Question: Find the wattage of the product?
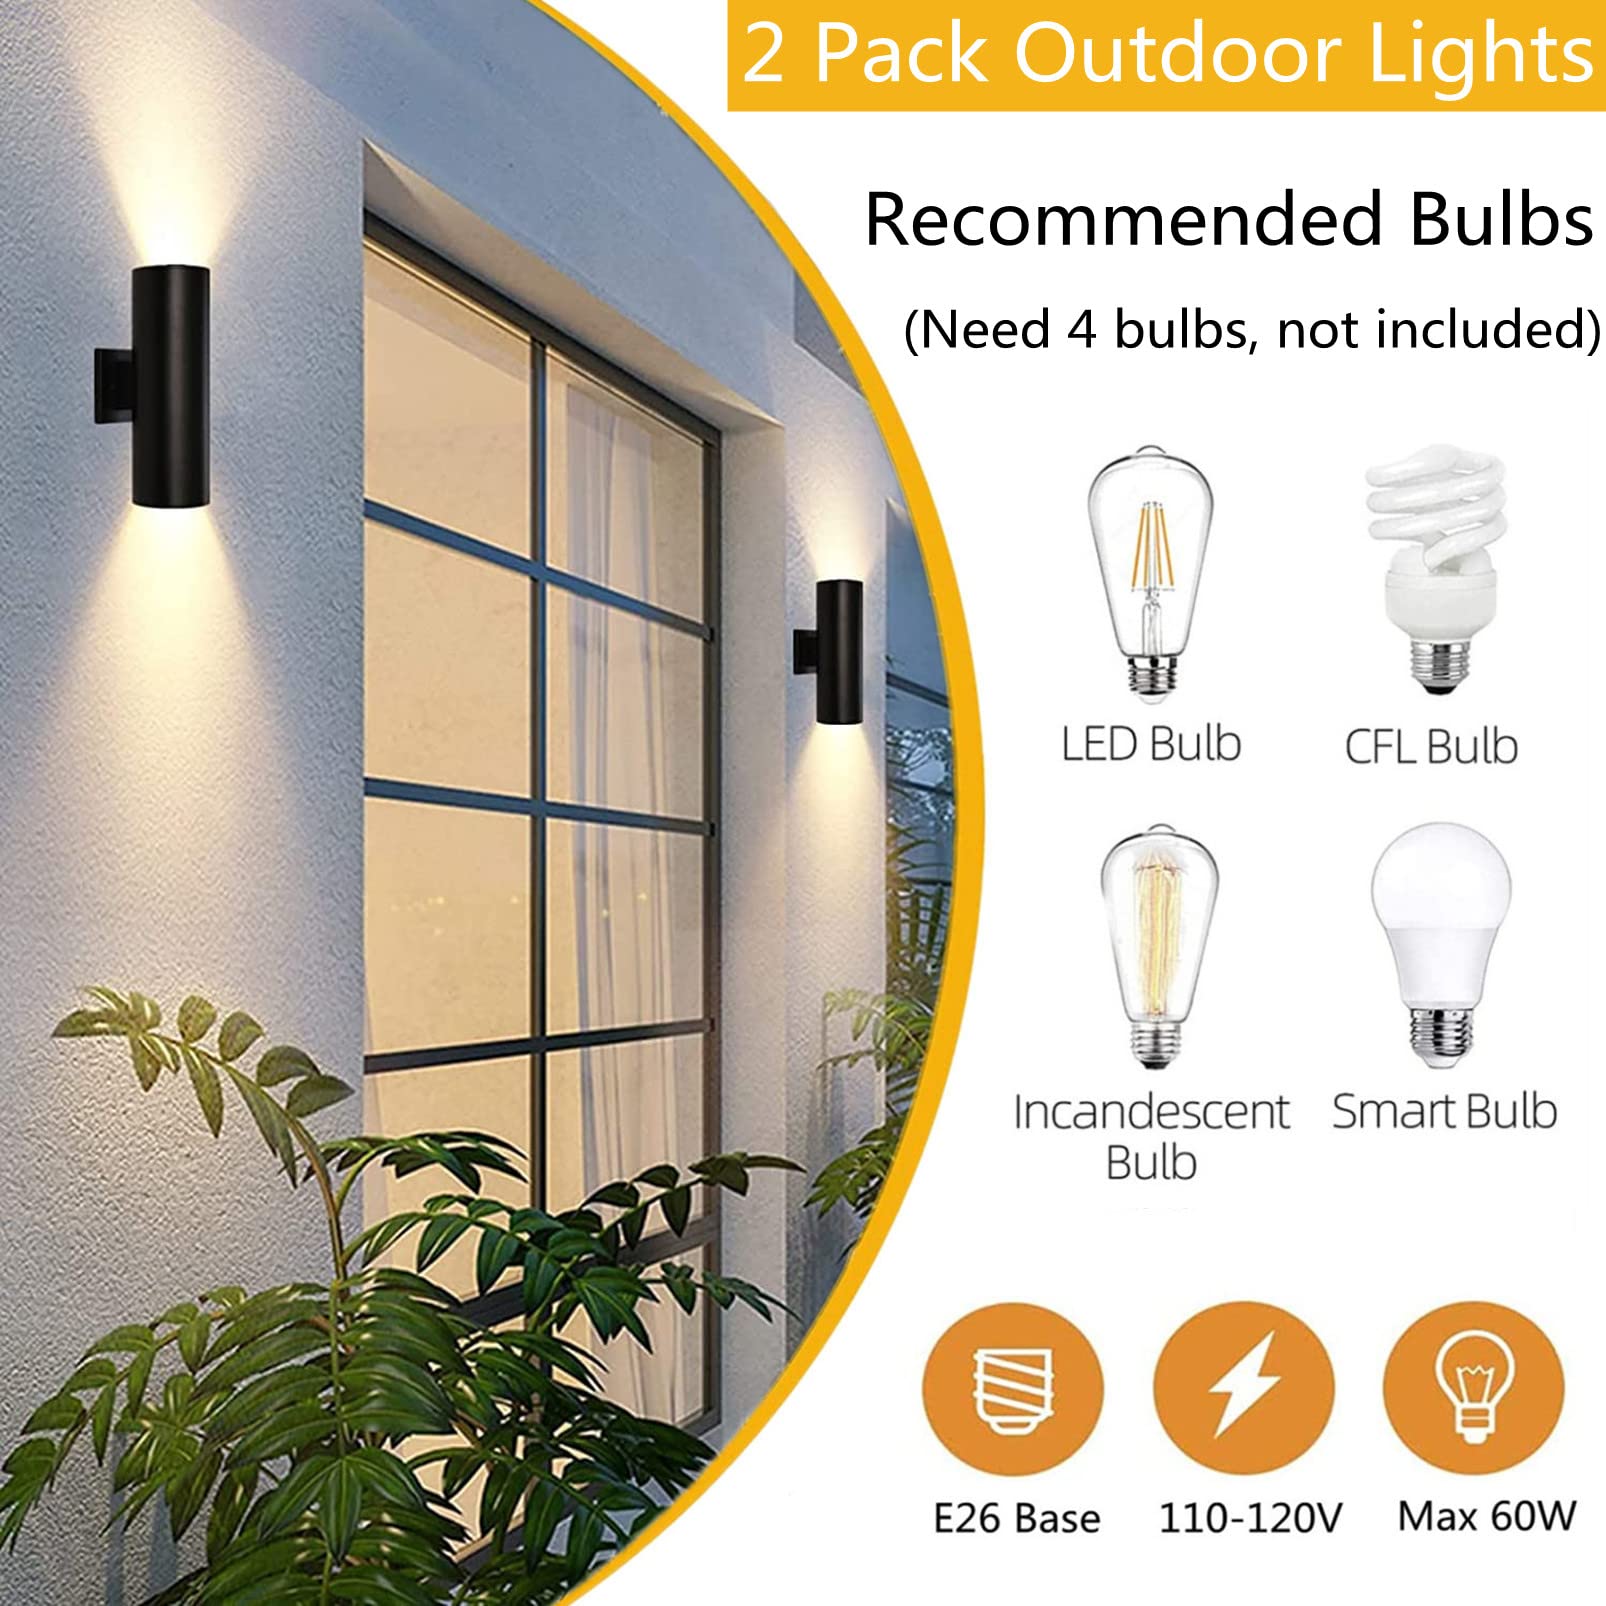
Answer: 60.0 watt